Public image of Donald Trump

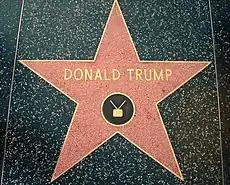
Trump's star on the Hollywood Walk of Fame

Trump has played himself in the role of a rich and powerful businessman in cameo appearances in films and television shows and from 2004 to 2015 as the host of the reality show "The Apprentice".